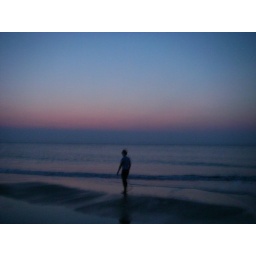
Day 6 blends into Day 7 here at the beach in Savannah, a swim in cold water and the sun comes up